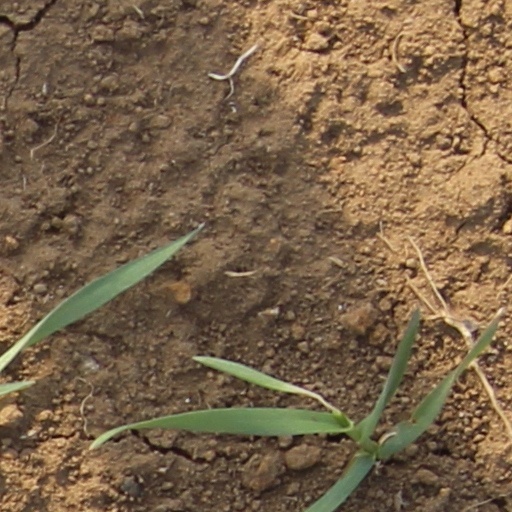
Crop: wheat